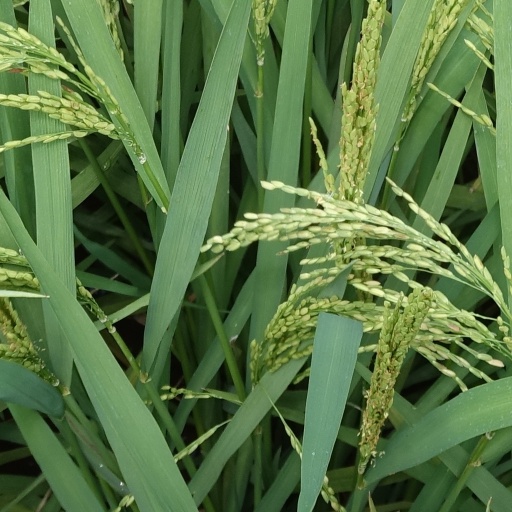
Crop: rice